John Rudge (banker)

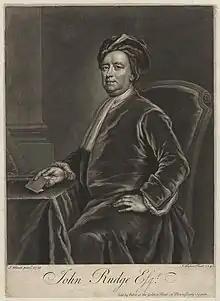
John Rudge

Rudge was the eldest surviving son of Edward Rudge, merchant of London, and his wife Susanna Dethick, daughter of Sir John Dethick of London. His father had purchased the manor of Evesham in 1664, and represented the borough in Parliament. Rudge was chosen Mayor of Evesham for 1691. On his father's death in 1696, he succeeded to the estate of Evesham Abbey. He married Susanna Letten, the daughter and heiress of John Letten of London on 10 January 1699.